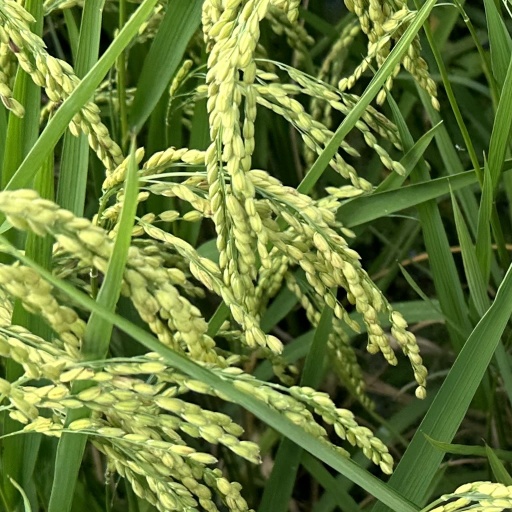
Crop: rice